John Huske

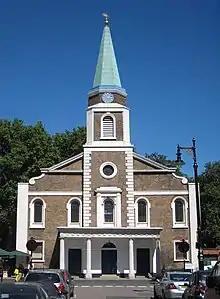
Grosvenor Chapel, in Audley Street where Huske was buried

Lieutenant General John Huske ( 1692 – 18 January, 1761) was a British military officer whose active service began in 1707 during the War of the Spanish Succession and ended in 1748.